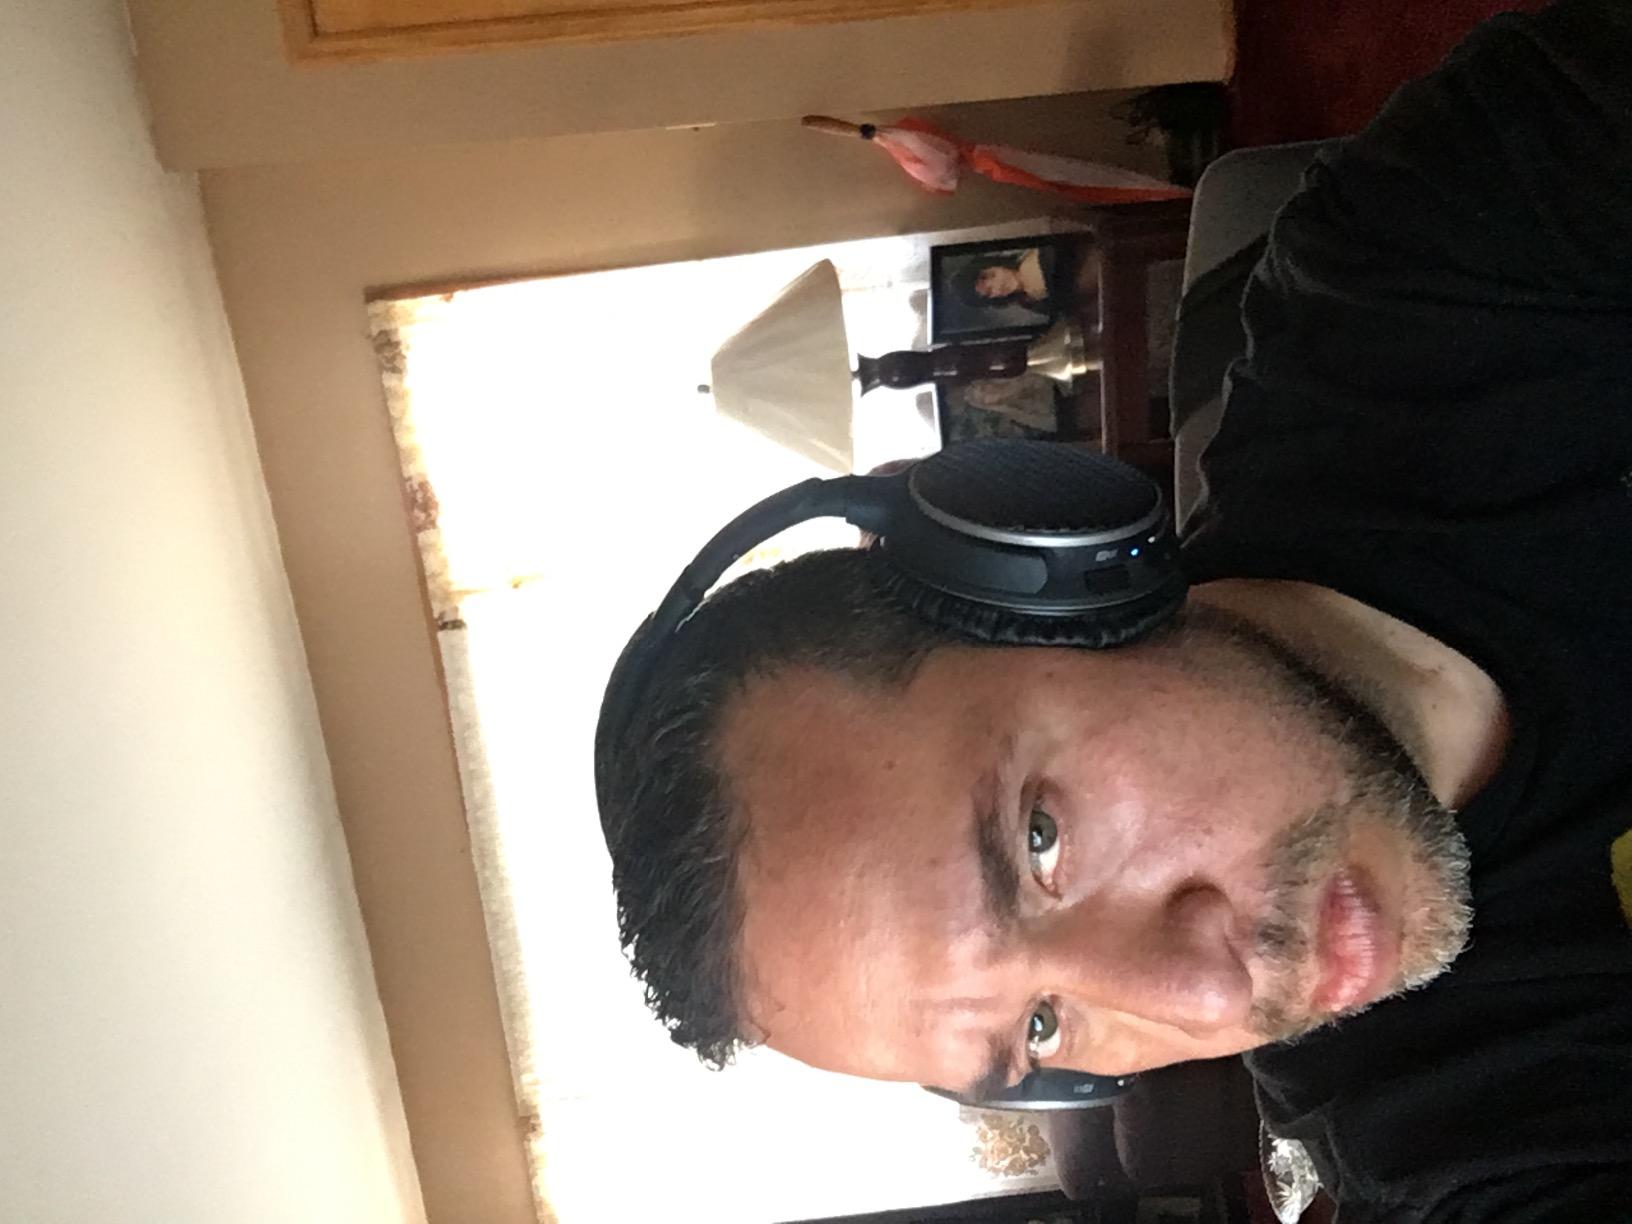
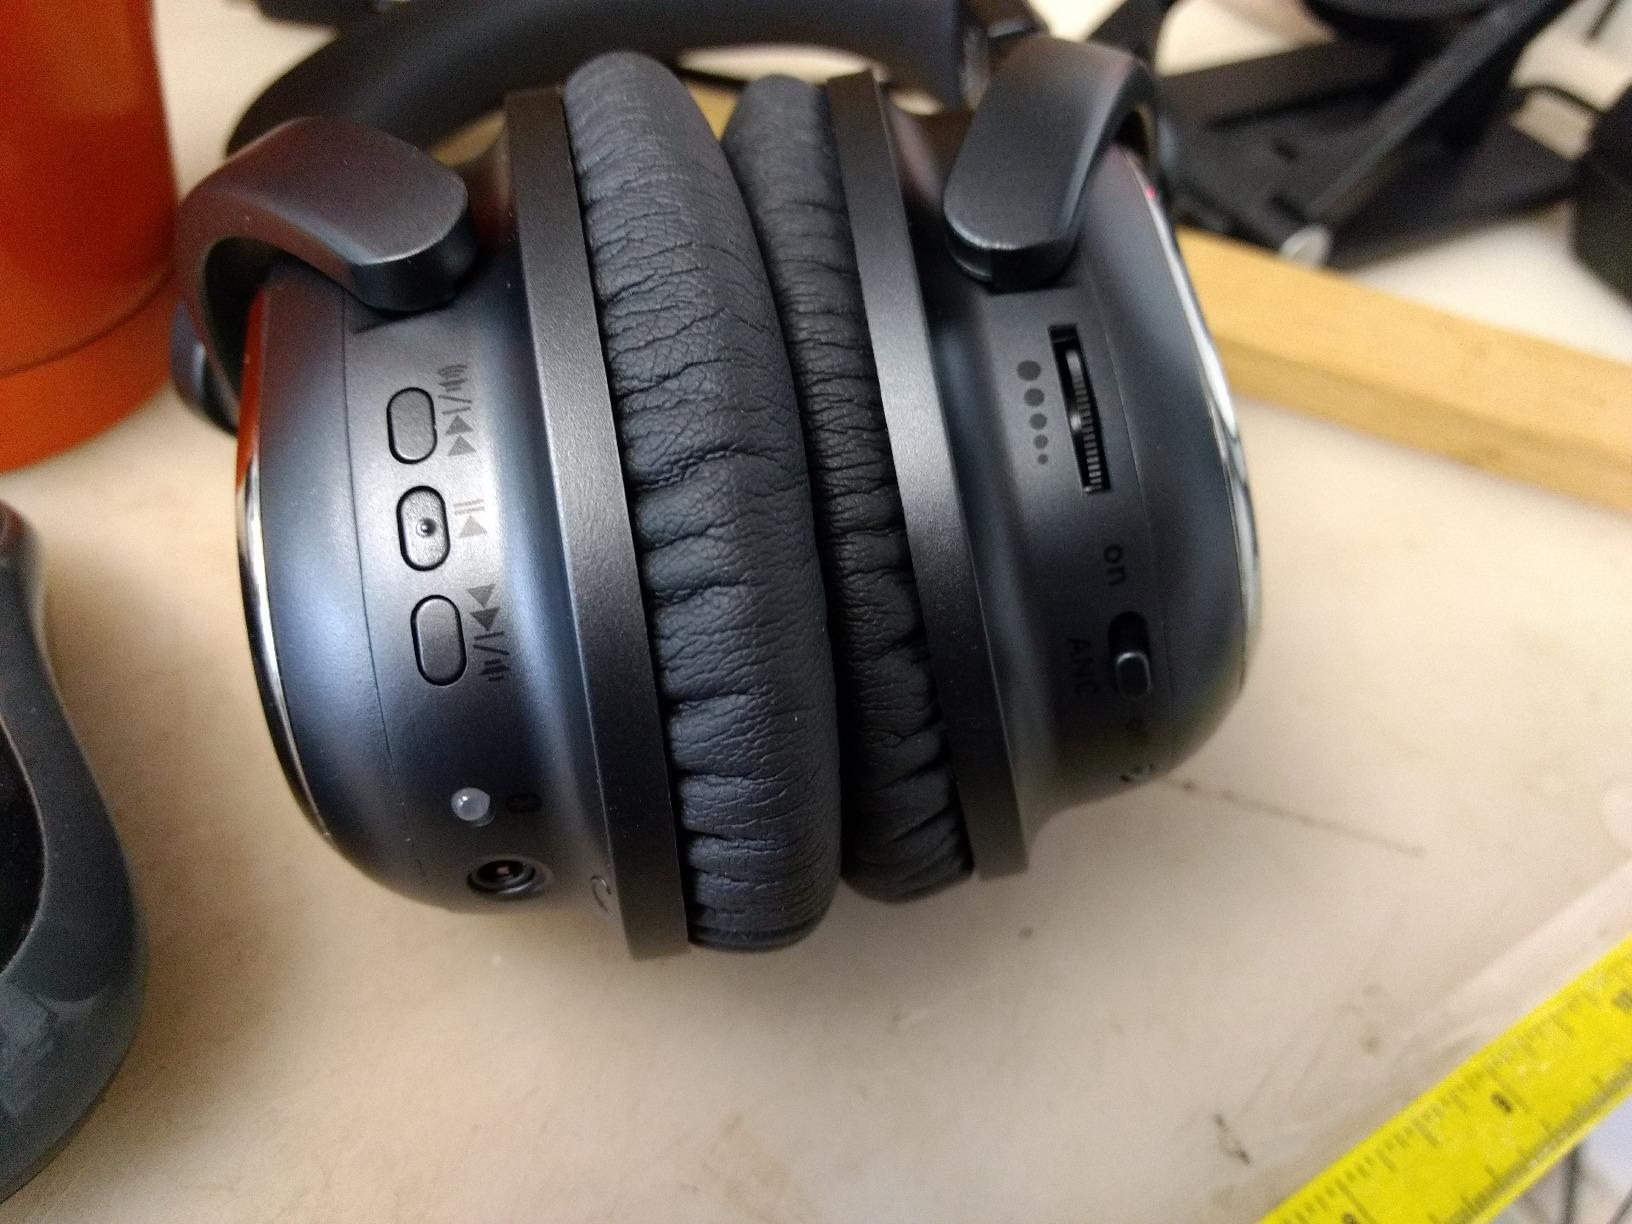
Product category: headphones
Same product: no